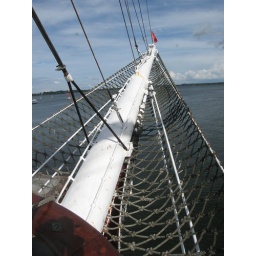
Is said that in the &amp;quot;good&amp;quot; times of the tall ships here was the ship toilet. Hard to accept in our days.